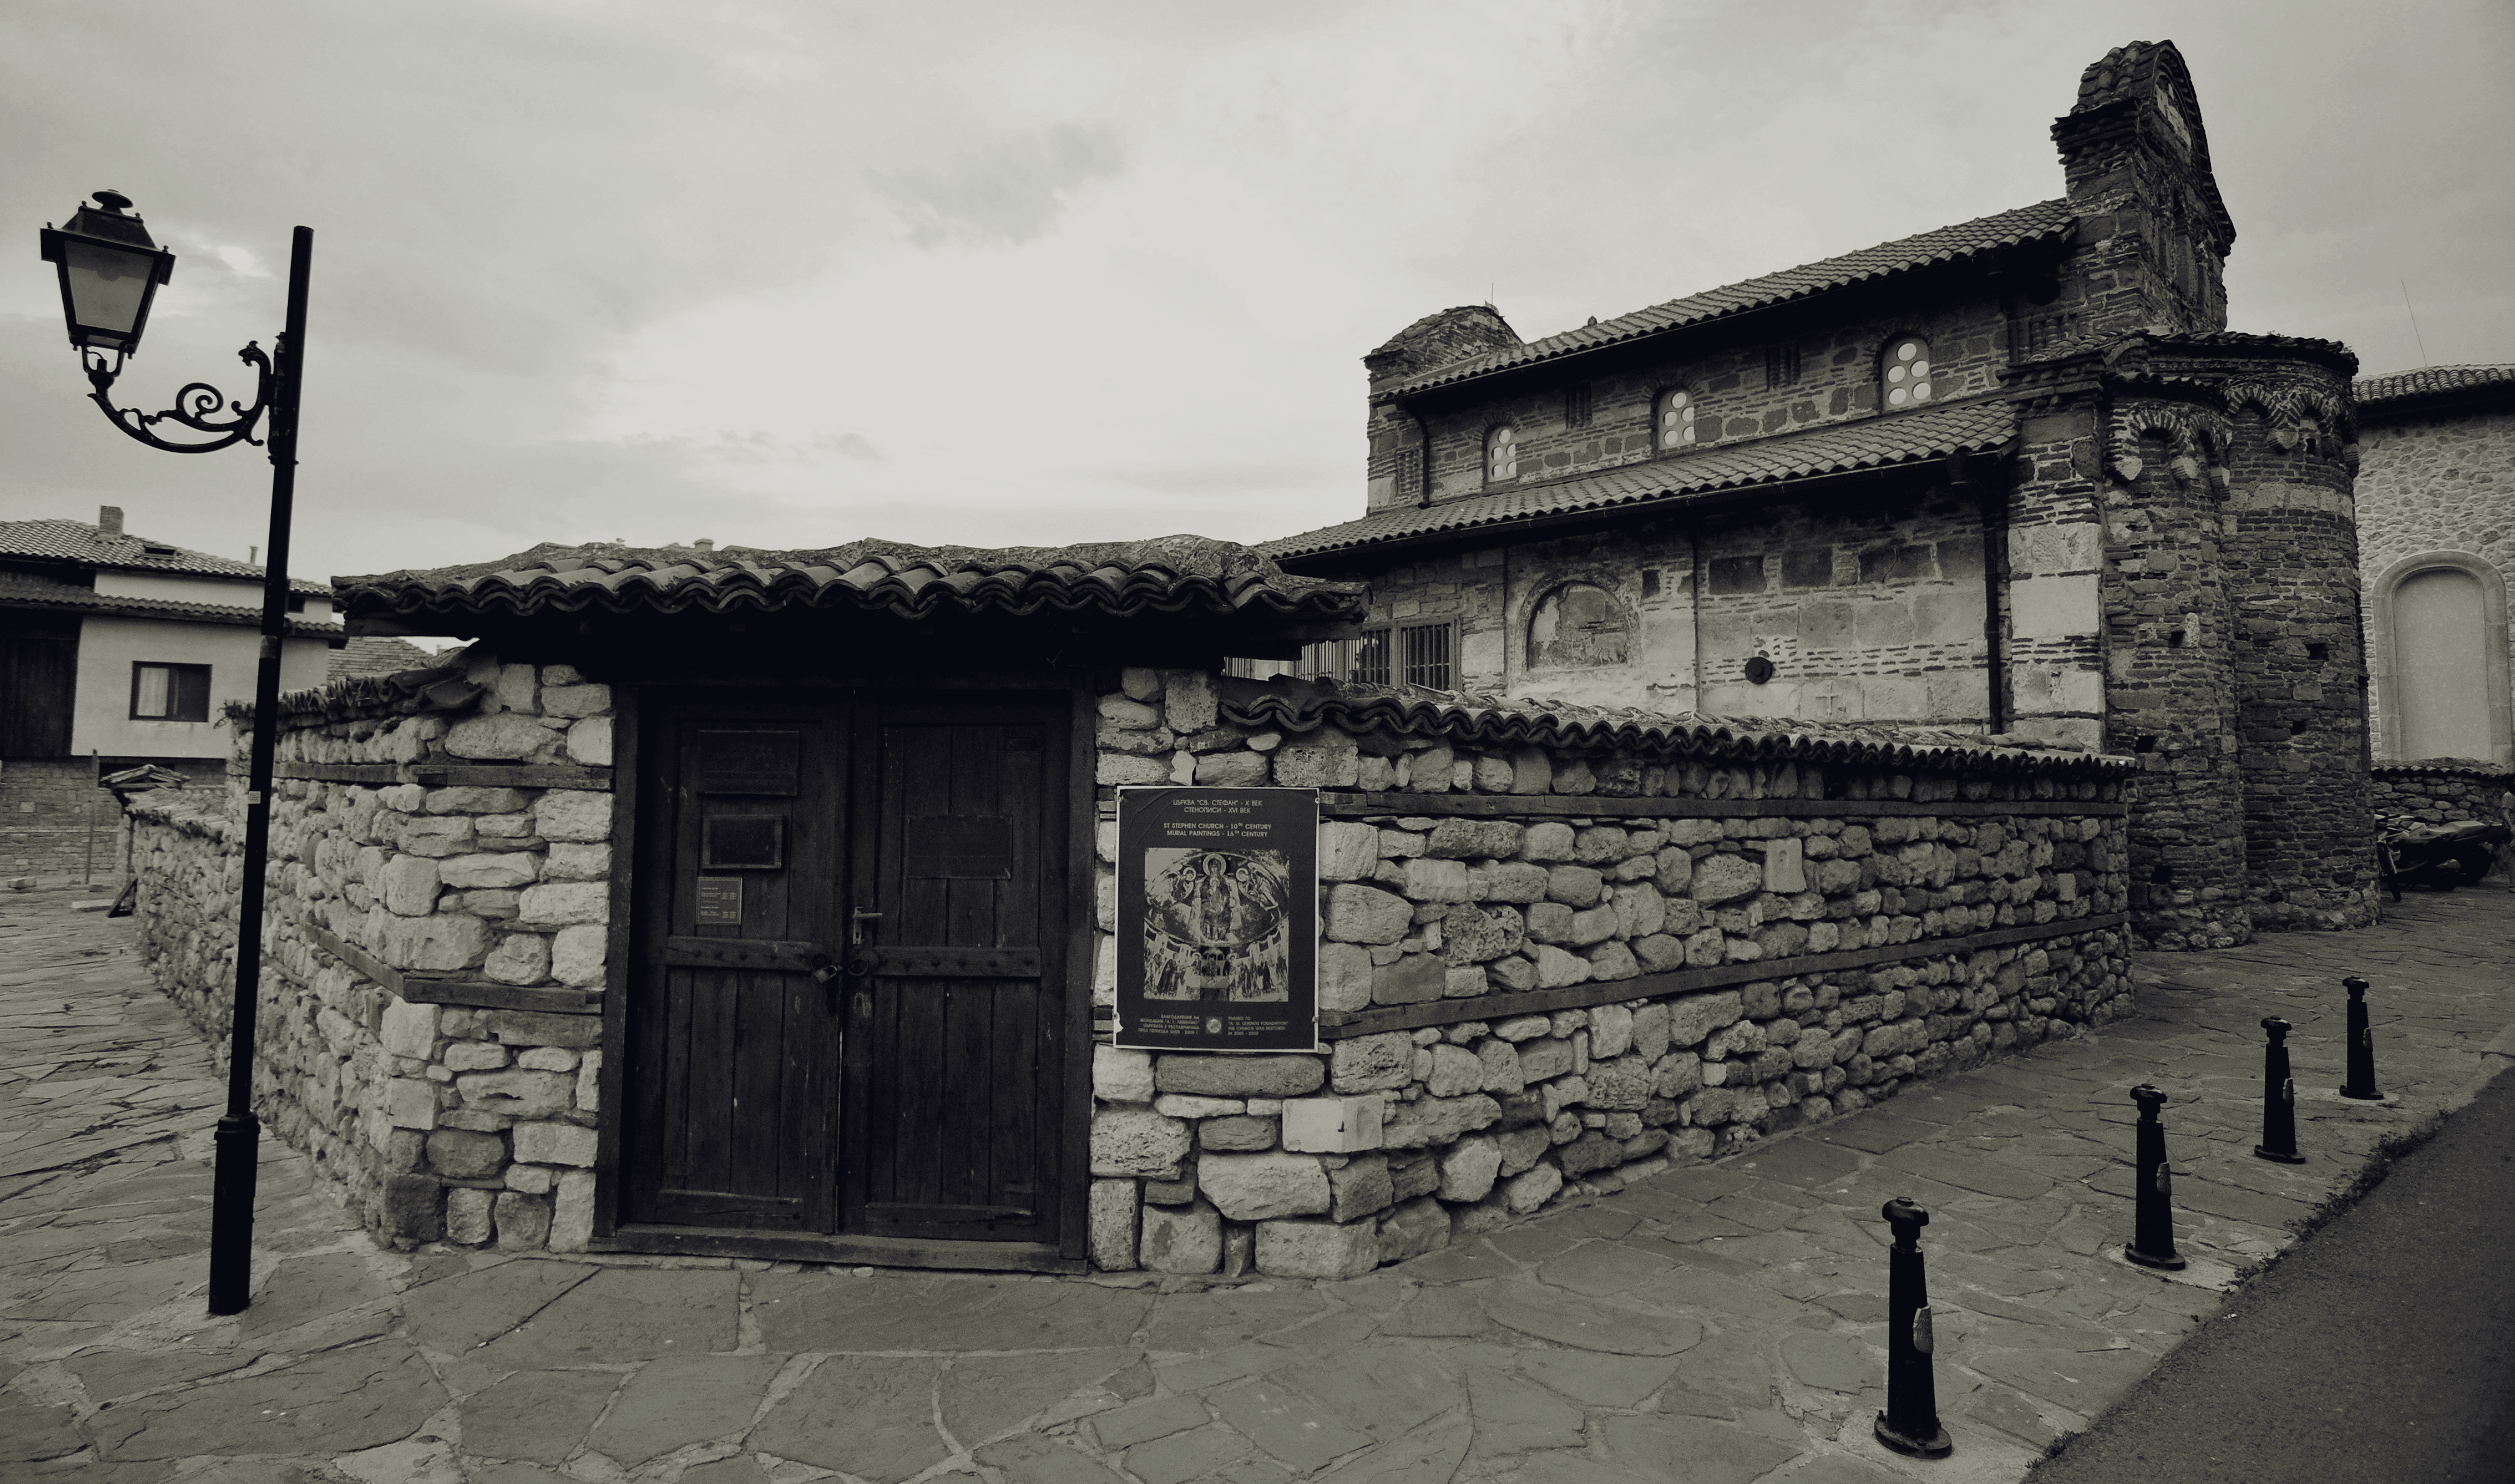
sea, coast, black and white, architecture, wood, white, street, house, building, wall, stone, europe, museum, facade, church, exterior, black, monochrome, brick, painting, art, cool image, iconography, photograph, europa, history, christianity, orthodox, nave, unesco, eastern, basilica, fresco, apse, murals, icon, brickwork, worldheritage, icons, bulgaria, burgas, byzantine, biserica, arhitectura, orthodoxy, iconografie, icoana, eikn, ortodoxa, fresca, frescoes, caramida, zidarie, byzantium, piatra, nesebar, bulgarian, nessebar, mesembria, muzeu, nesebur, svetistefan, churchofststephen, threenave, fatada, urban area, monochrome photography, ancient history